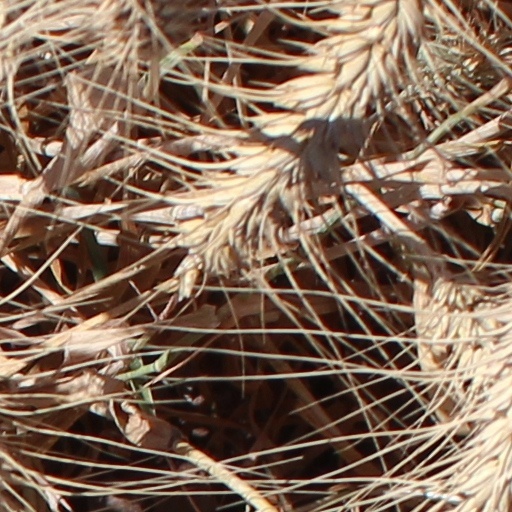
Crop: wheat